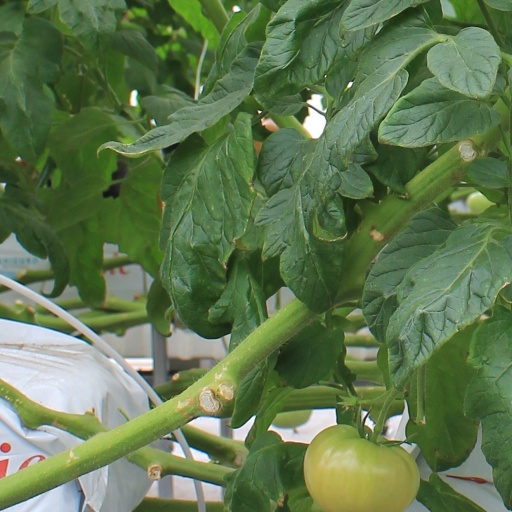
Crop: tomato